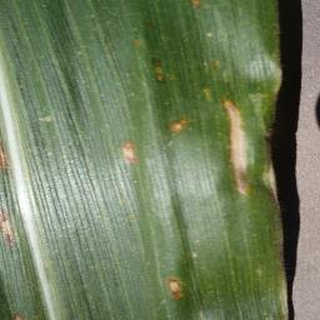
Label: corn_cercospora_leaf_spot